List of countries that have gained independence from Portugal

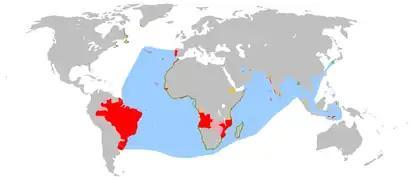
Map showing former land of the empire.

Below are lists of the countries and territories that were formerly ruled or administered by Portugal or part of the Portuguese Empire, along with their independence dates.